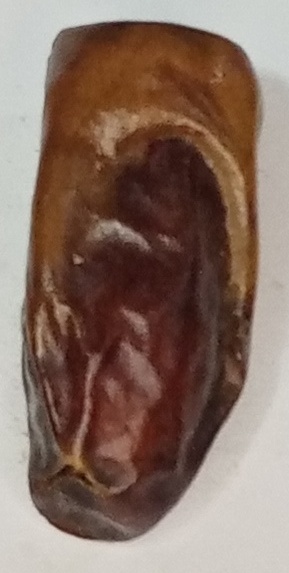
Variety: gajar
Size: small
Grade: grade-3